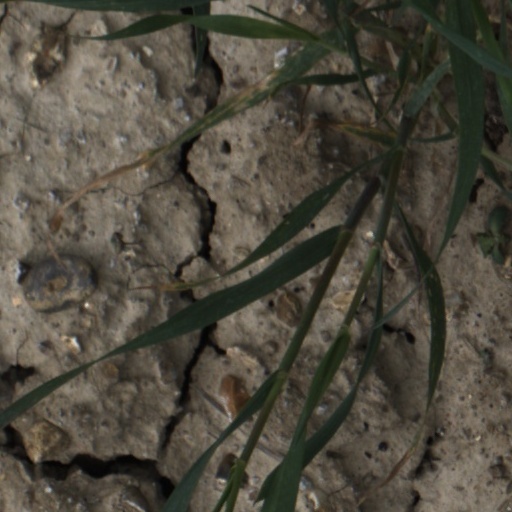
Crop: wheat